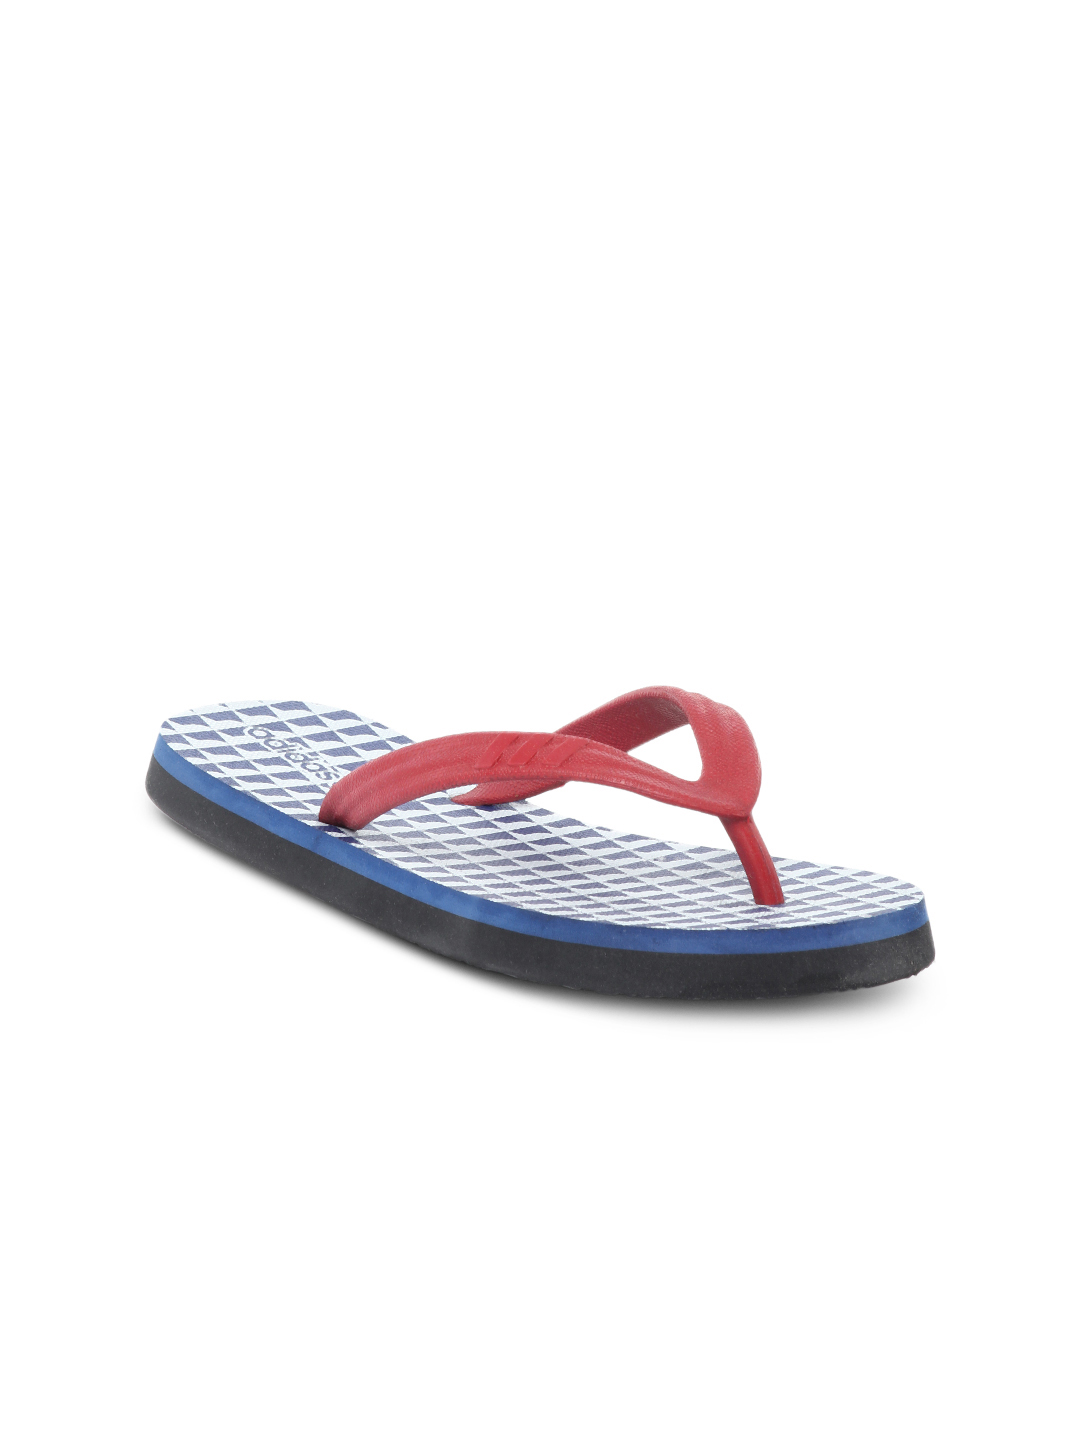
ADIDAS Women Blue Flip Flops
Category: Footwear / Flip Flops / Flip Flops
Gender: Women
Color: Blue
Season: Summer 2012
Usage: Casual